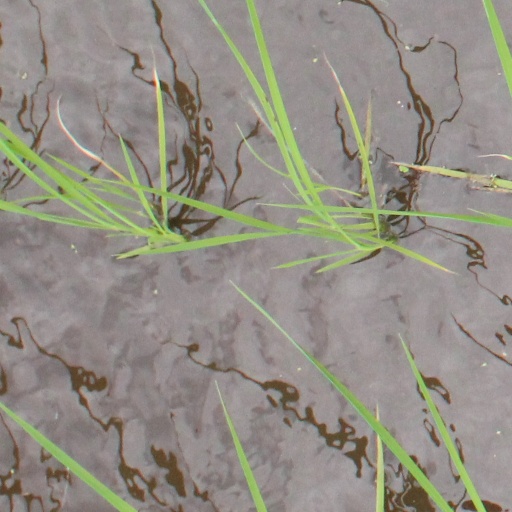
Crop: rice